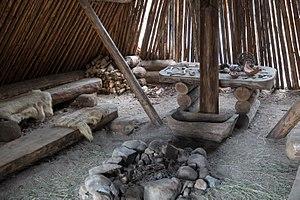
Le centre de l'âge de pierre Kierikki est un centre de tourisme archéologique préhistorique et culturel, situé a Kierikki dans le quartier d'Yli-Ii à Oulu en Finlande.